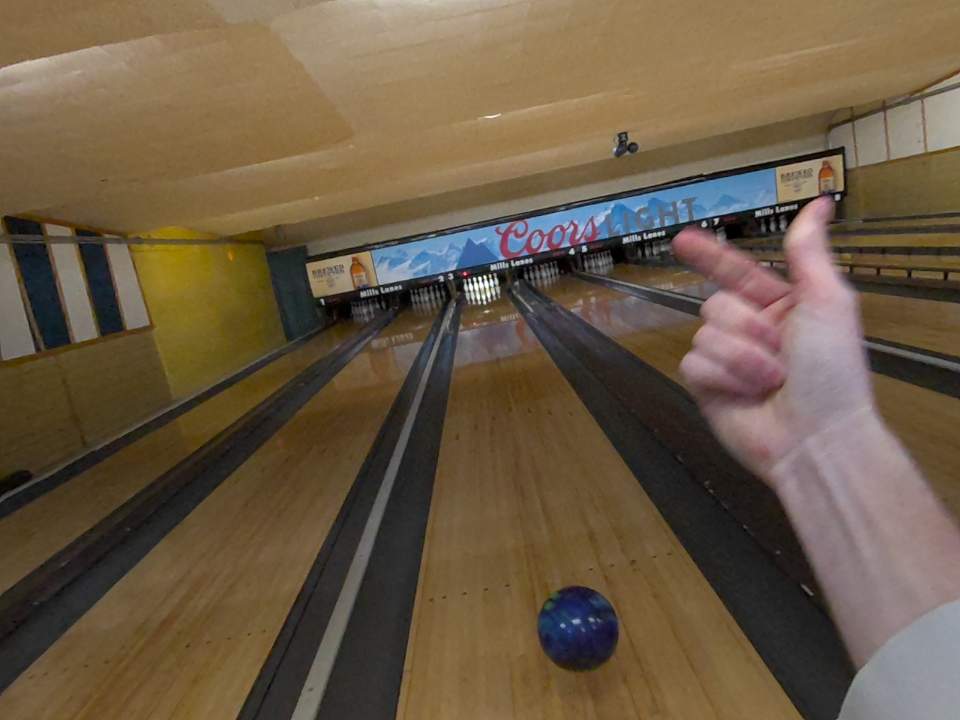
Object: bowling_ball